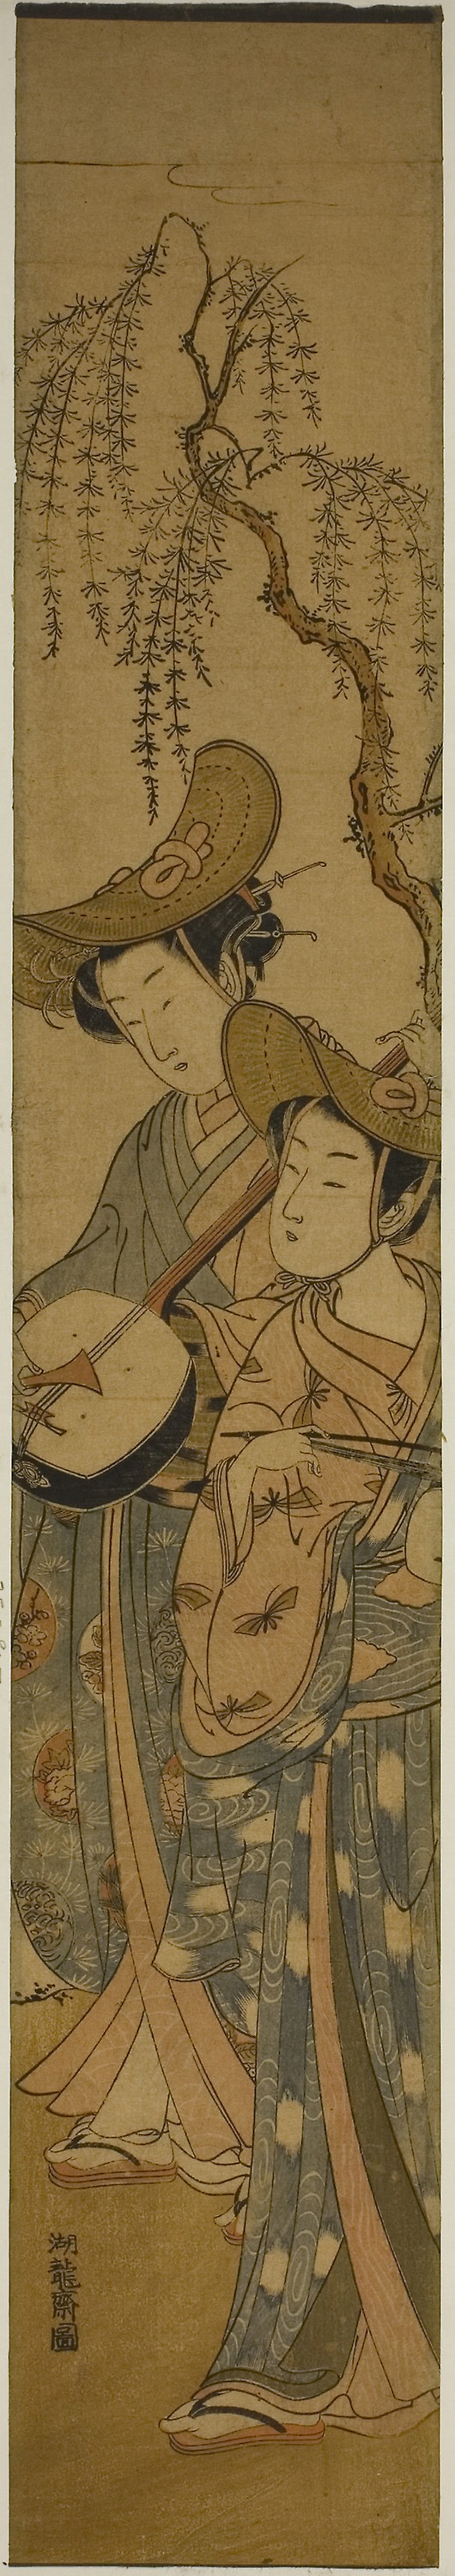
art, string instrument, plucked string instruments, lute, illustration, painting, musical instrument, fictional character, vihuela